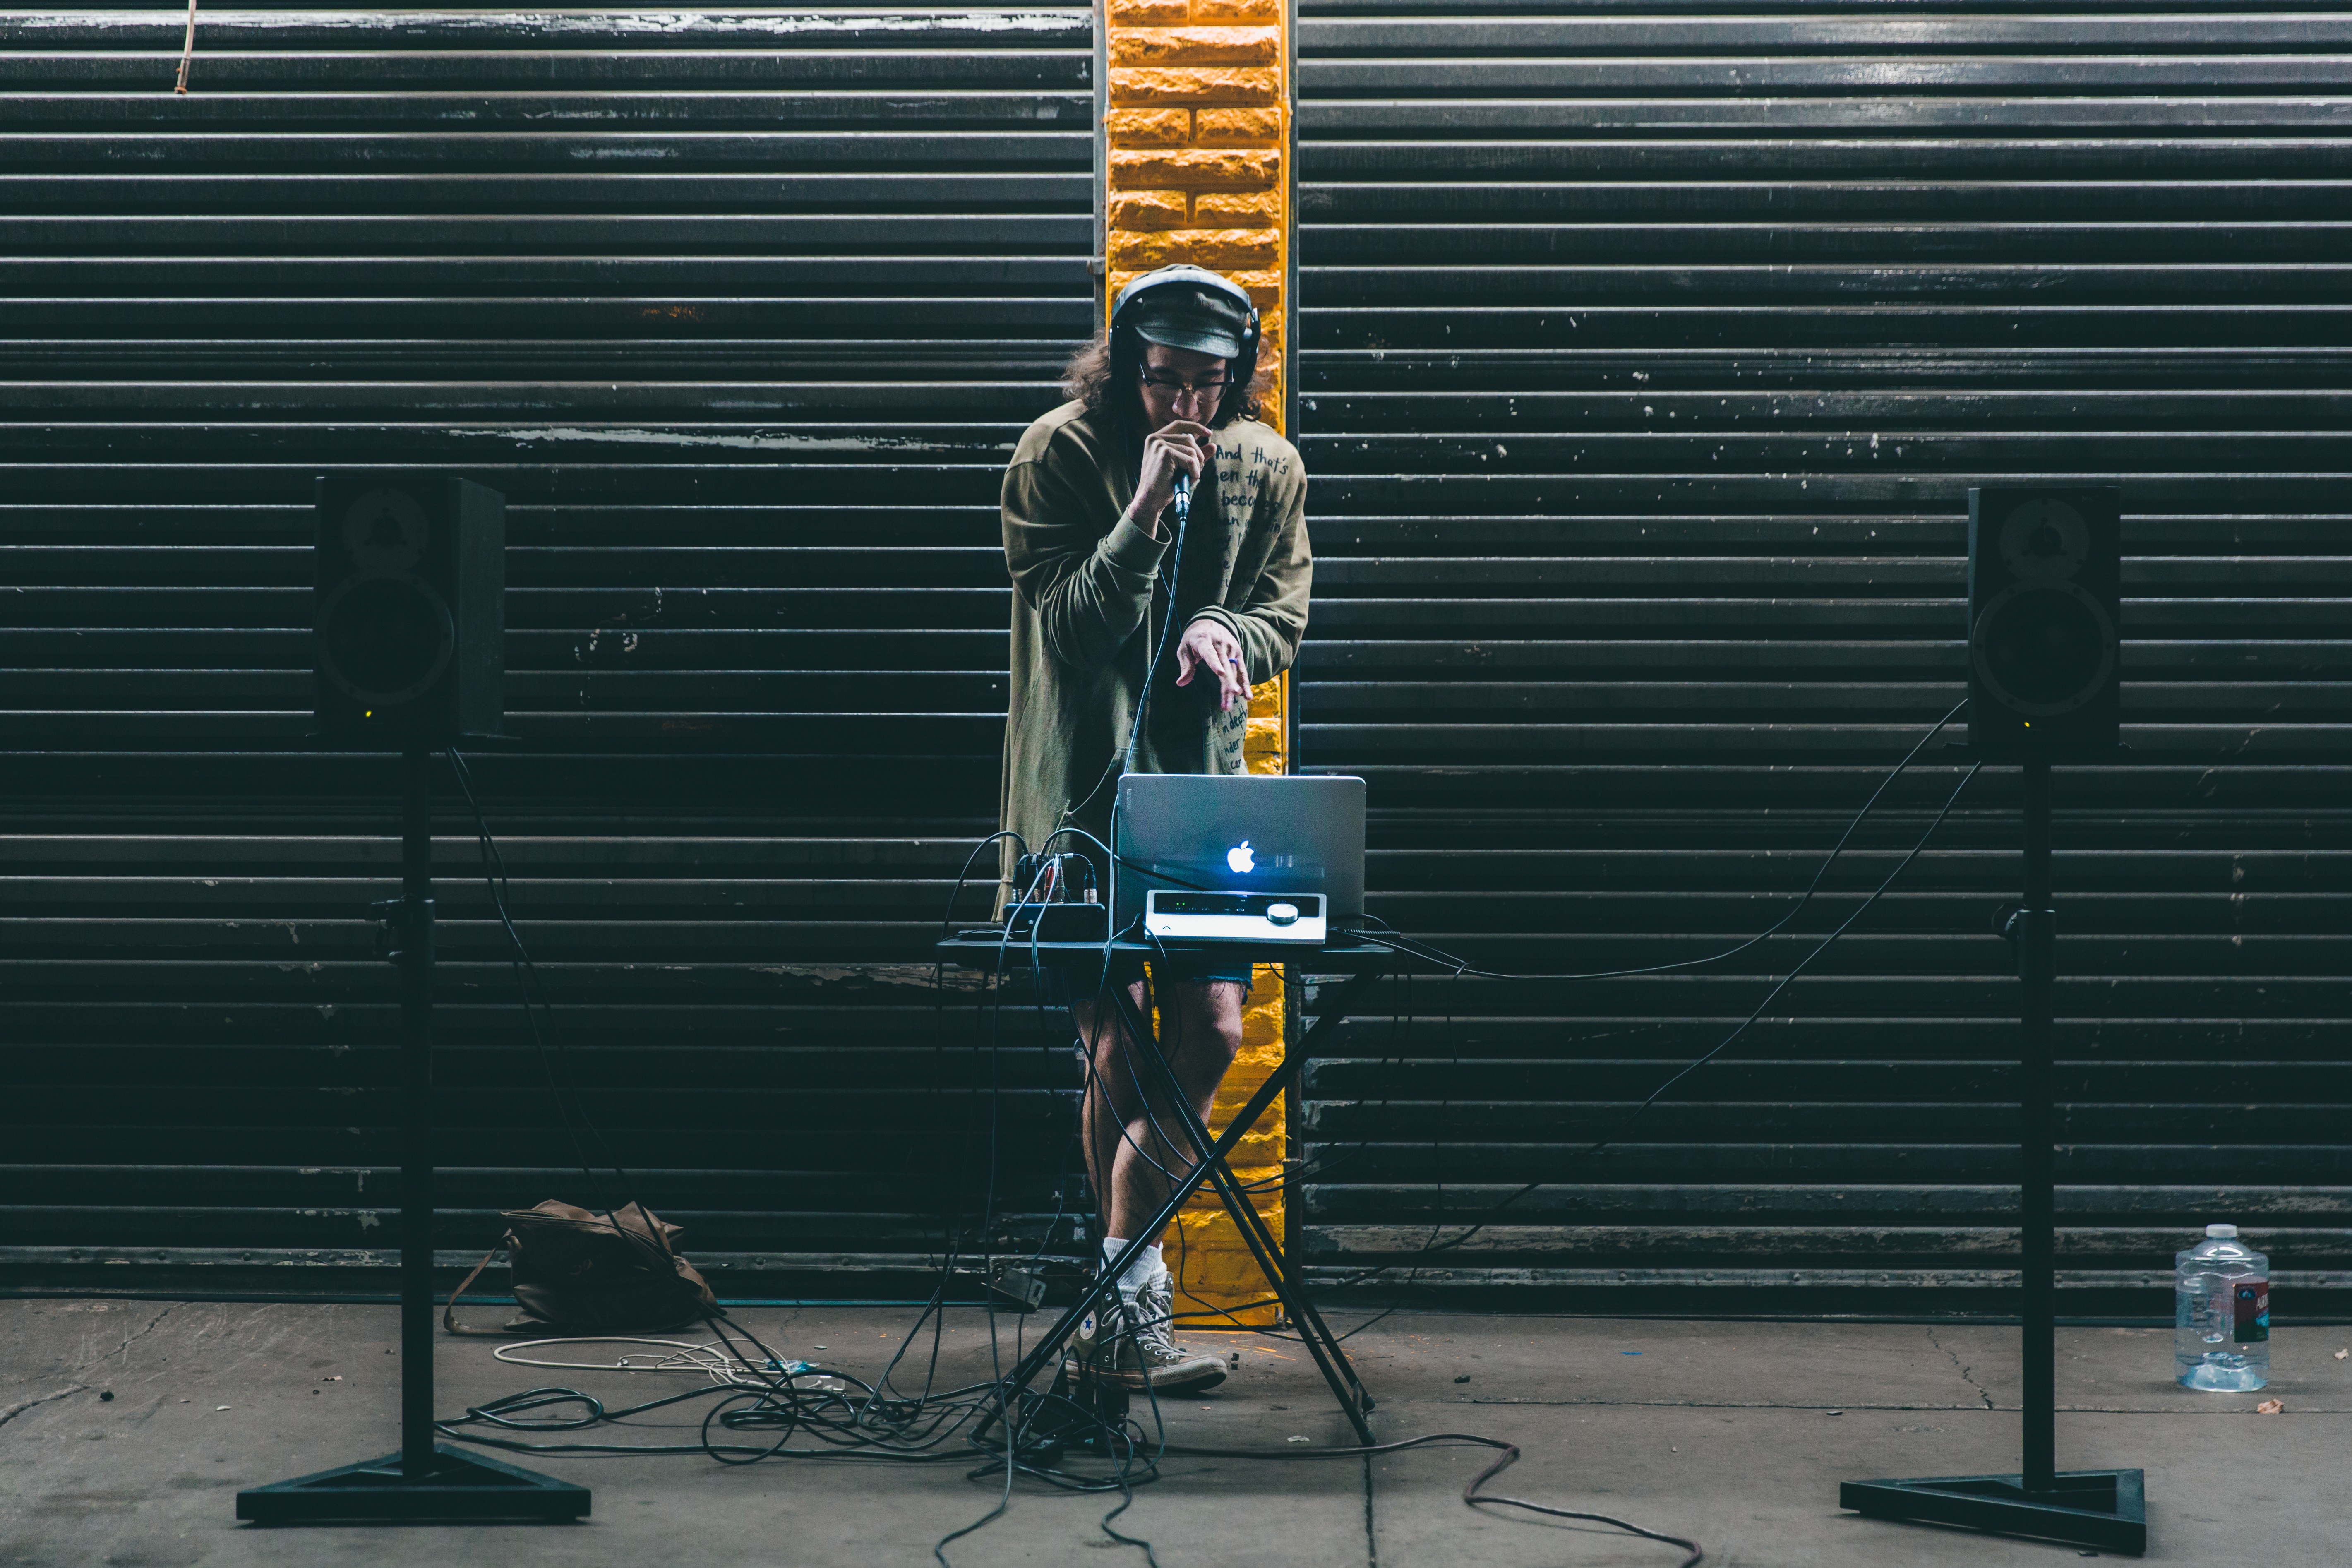
road, street, blue